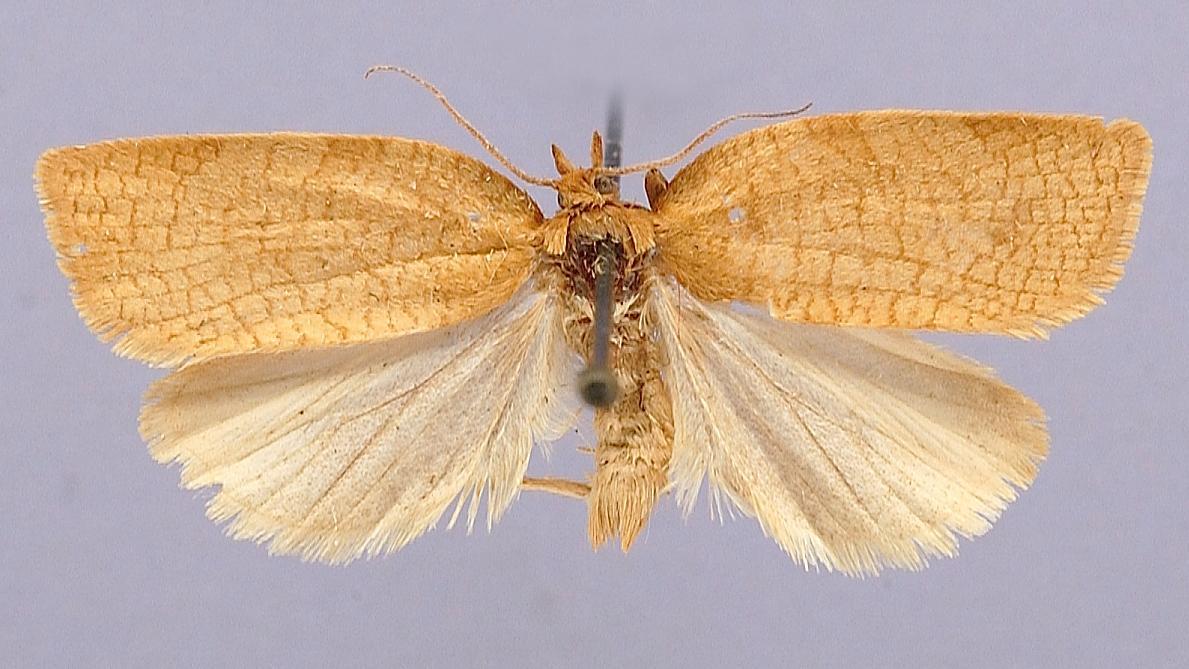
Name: Tortrix alleniana
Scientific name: Tortrix alleniana Fernald, 1882
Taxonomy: Animalia, Arthropoda, Insecta, Lepidoptera, Tortricidae
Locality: Orono, Penobscot, Maine, United States
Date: July